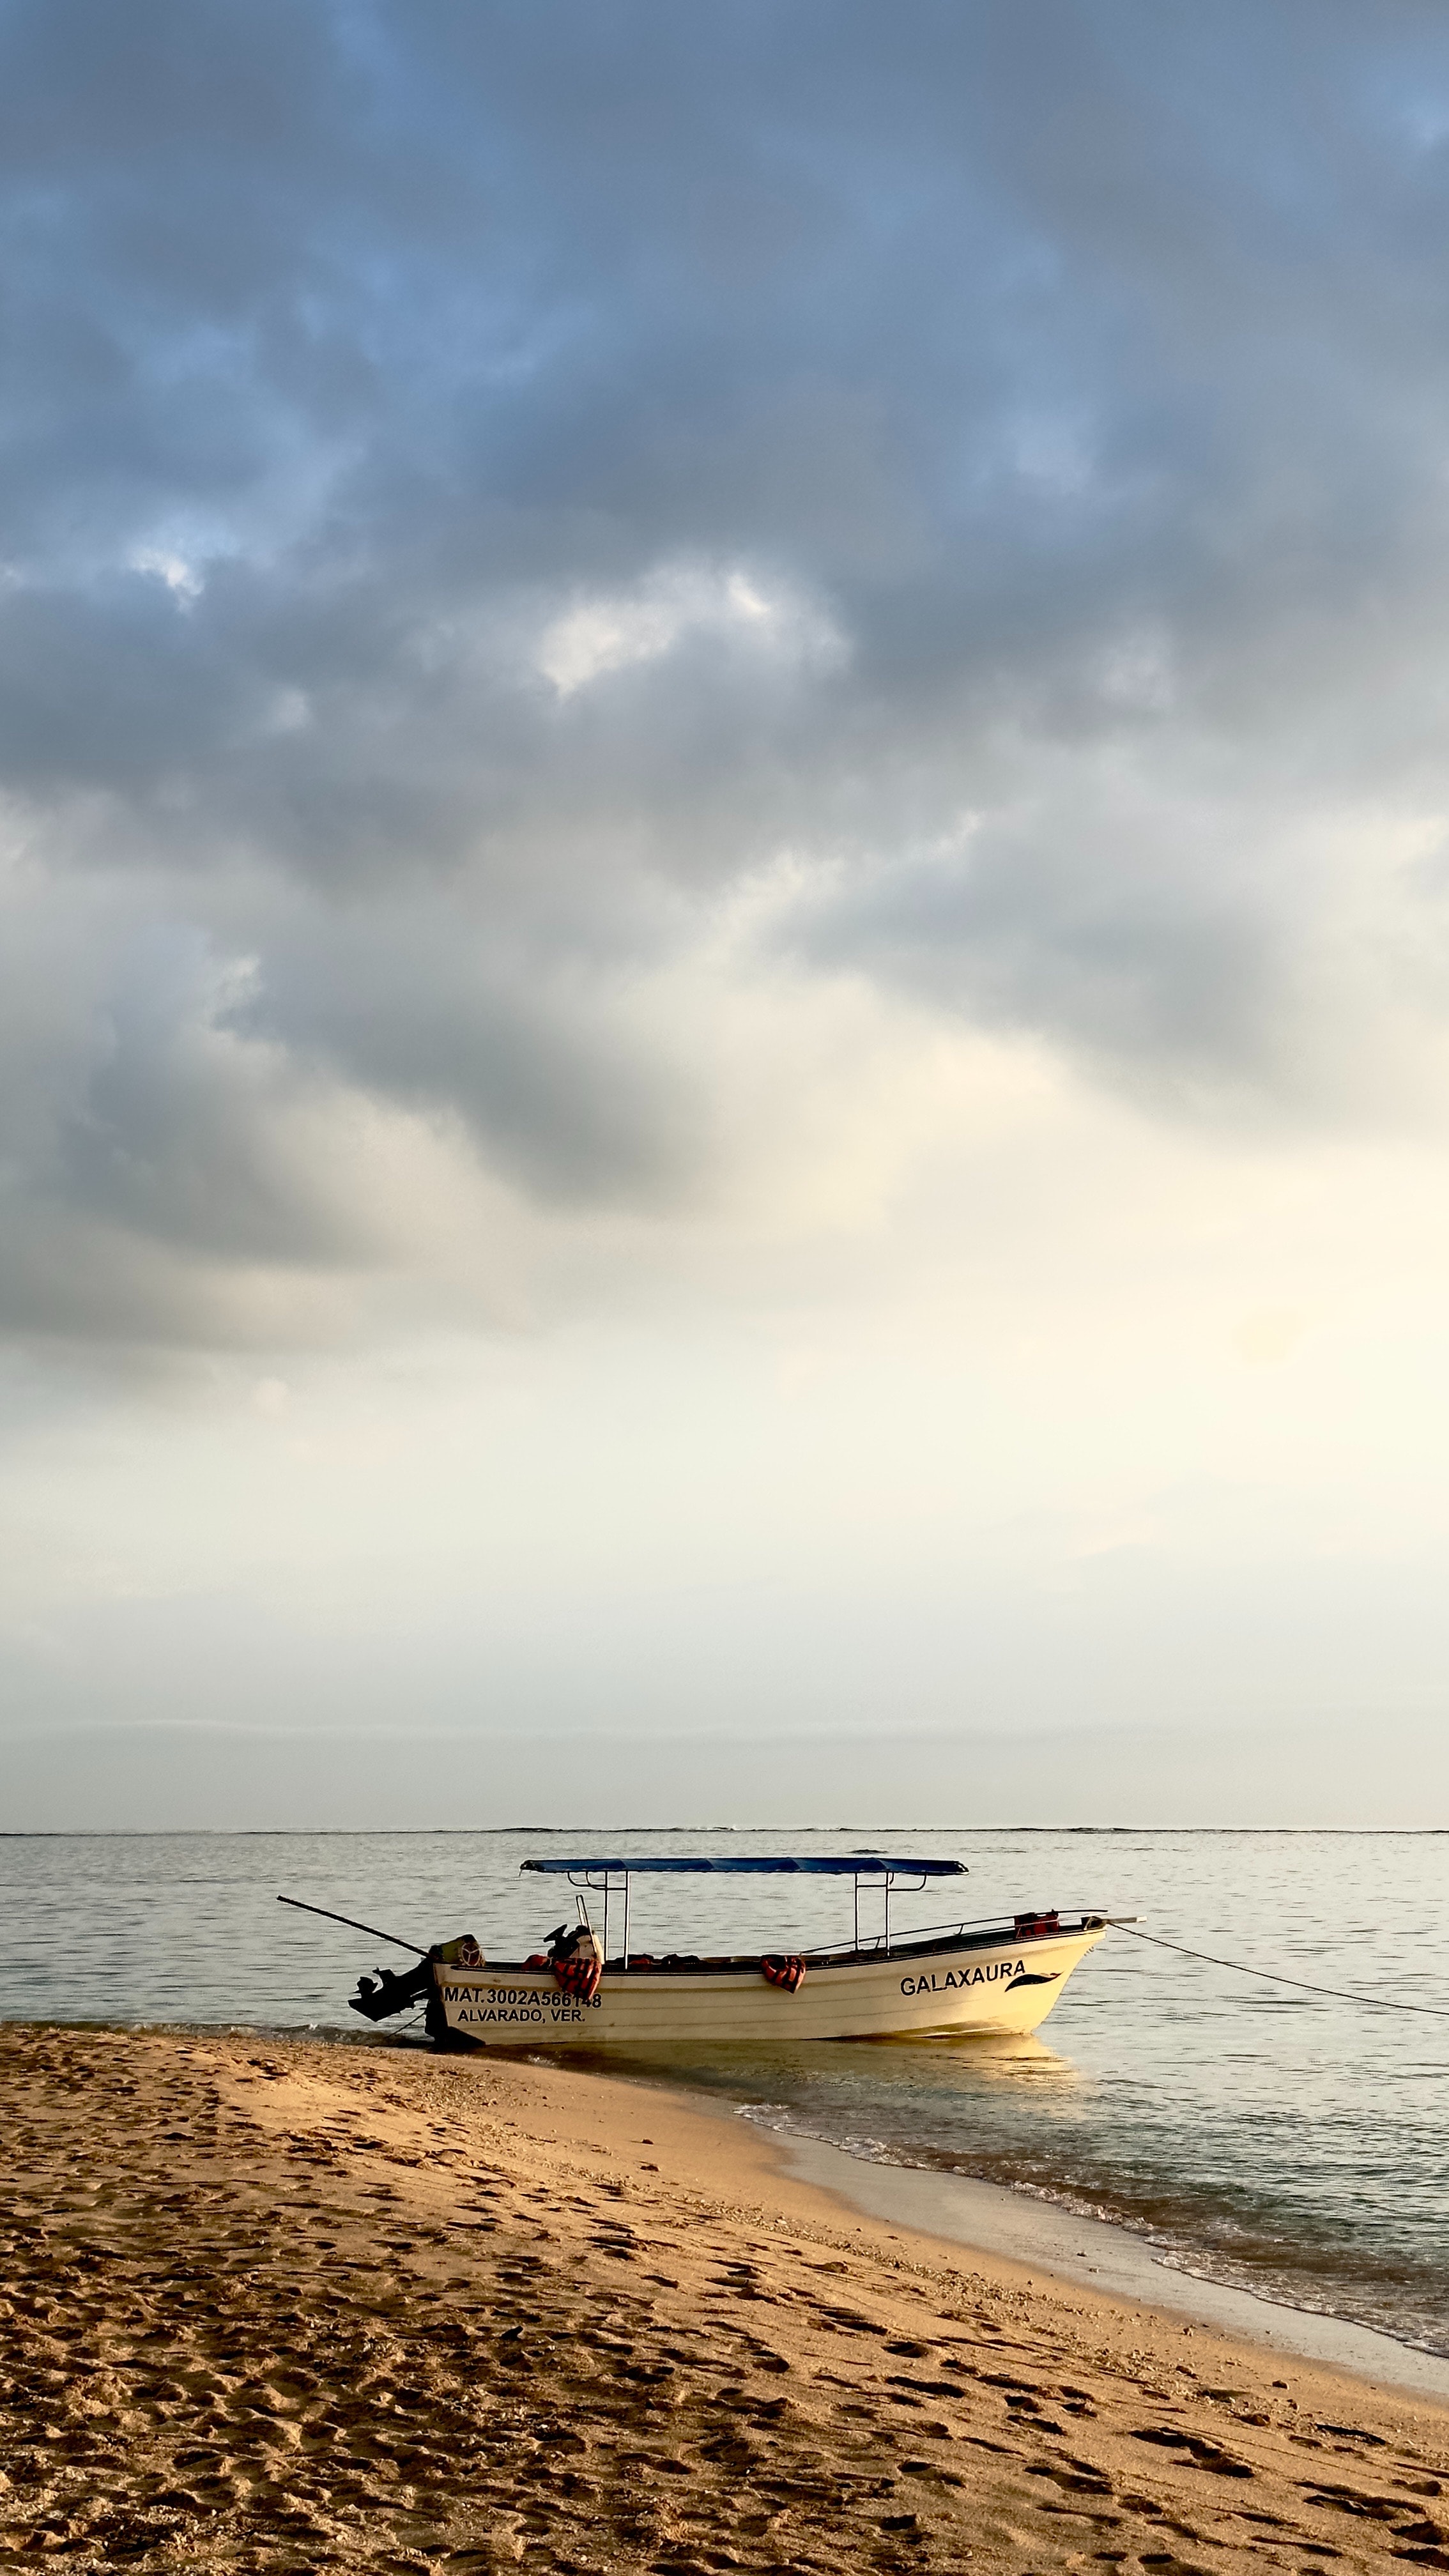
boat, water, cloud, sky, watercraft, beach, coastal and oceanic landforms, afterglow, tree, cumulus, dusk, horizon, sunset, wind wave, sunrise, landscape, calm, wood, shore, sand, vehicle, travel, coast, wave, meteorological phenomenon, ocean, boats and boating equipment and supplies, tropics, evening, caribbean, reflection, water transportation, sound, natural landscape, ship, bay, wind, dawn, rock, tide, sea, island, tourism